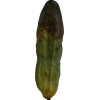
Label: cucumber